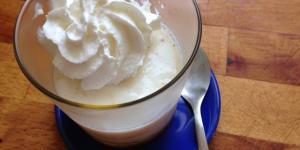
semifrio de limon